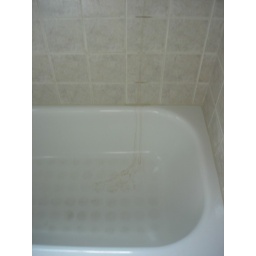
Water trails on tile and tub are from leaking vent above window